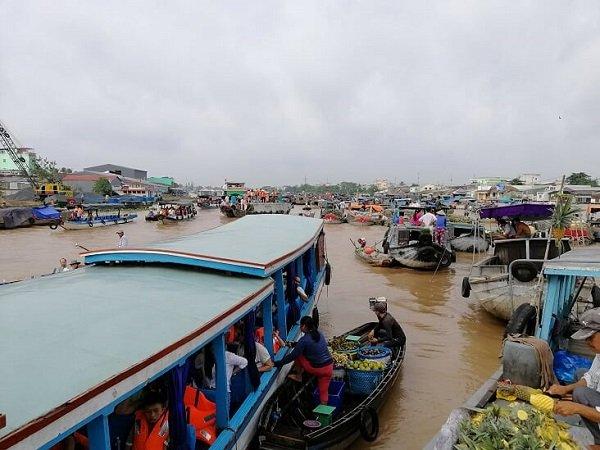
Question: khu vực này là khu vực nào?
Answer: khu vực này là một khu chợ nổi